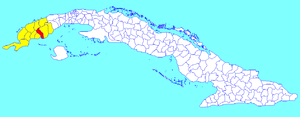
Les provinces de Cuba sont divisées en 168 municipalités ou municipios. Elles ont été créées par la loi nᵒ 1304 du 3 juillet 1976 et réformées en 2010 avec l'absorption de la municipalité de Varadero par celle de Cárdenas et la création de deux nouvelles provinces à compter du 1ᵉʳ janvier 2011 : la province d'Artemisa et la province de Mayabeque.